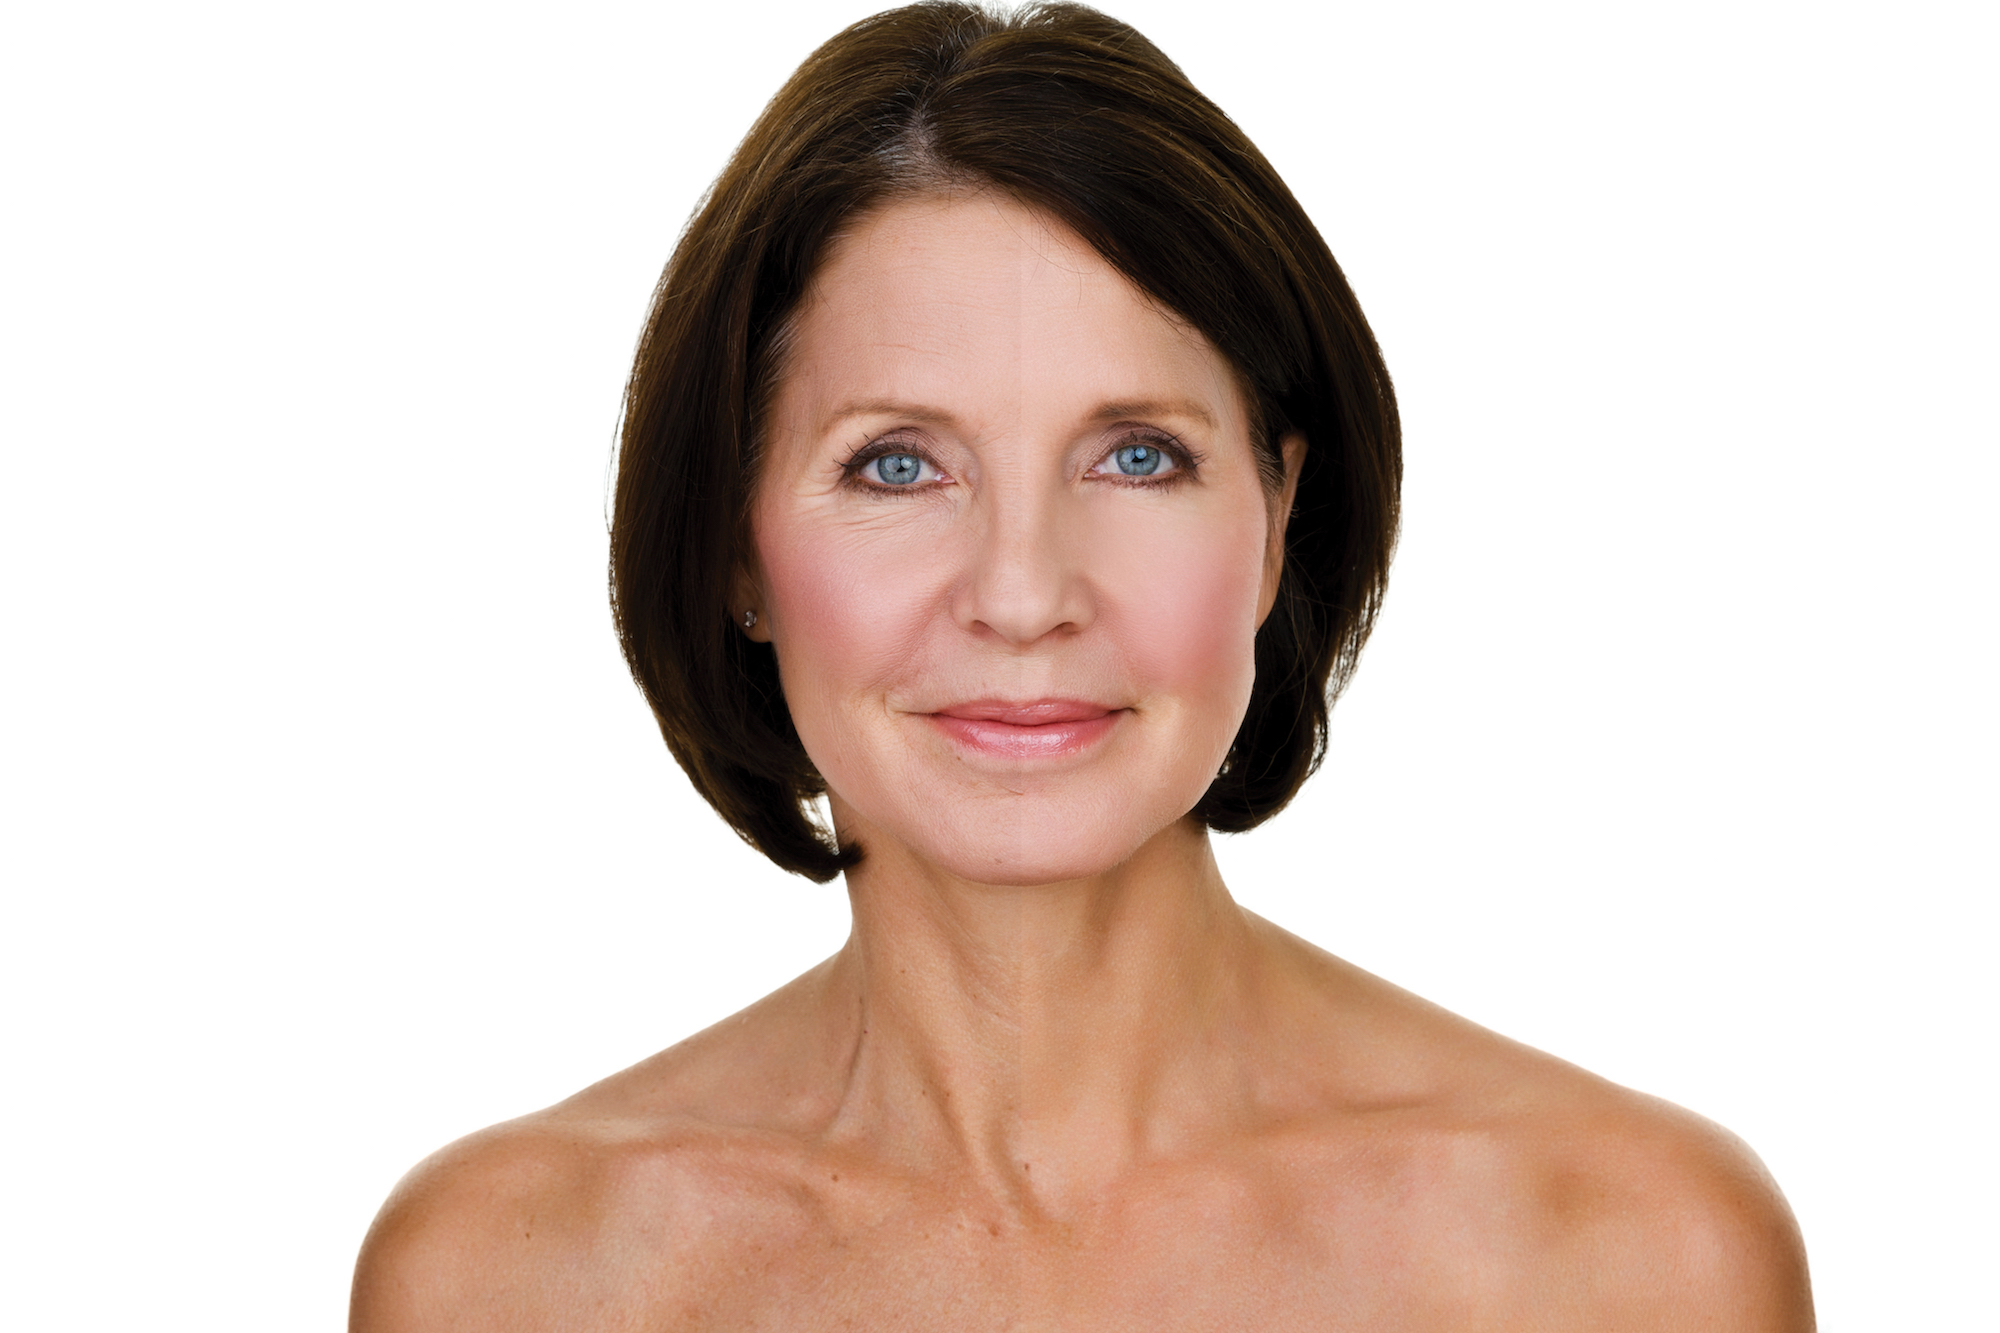
Gender: women